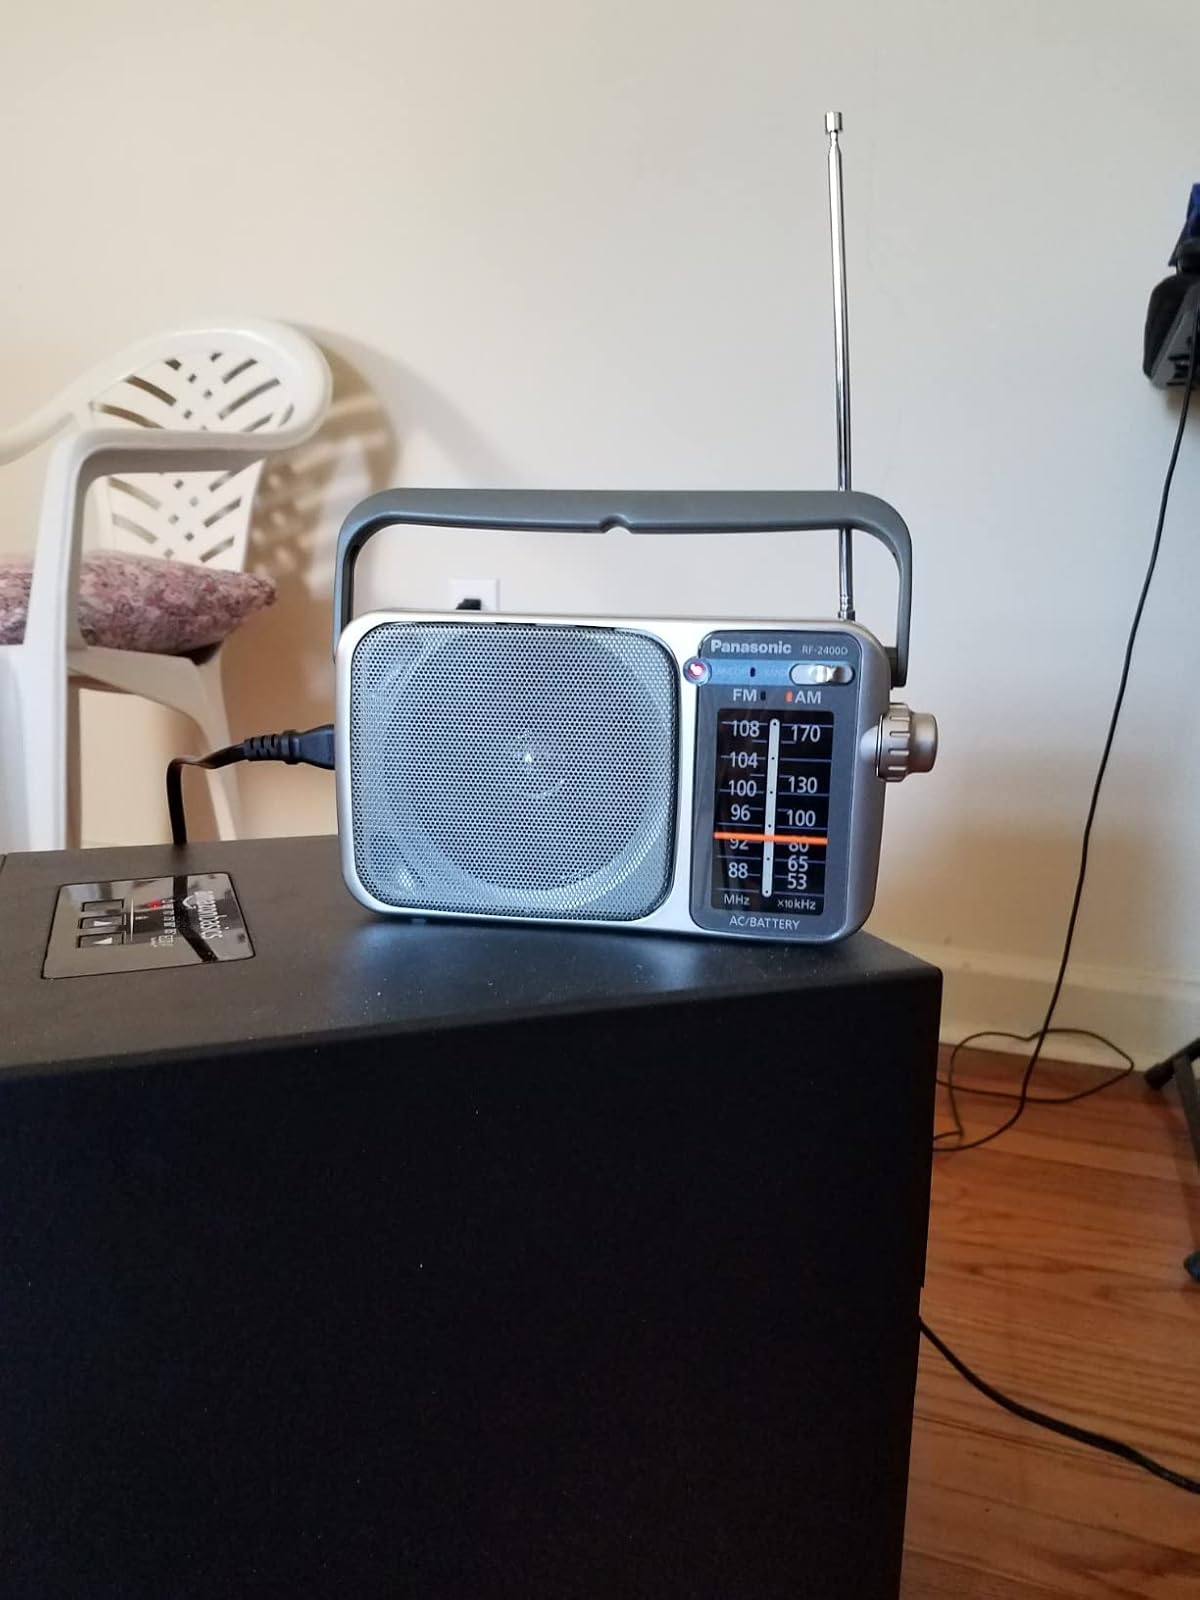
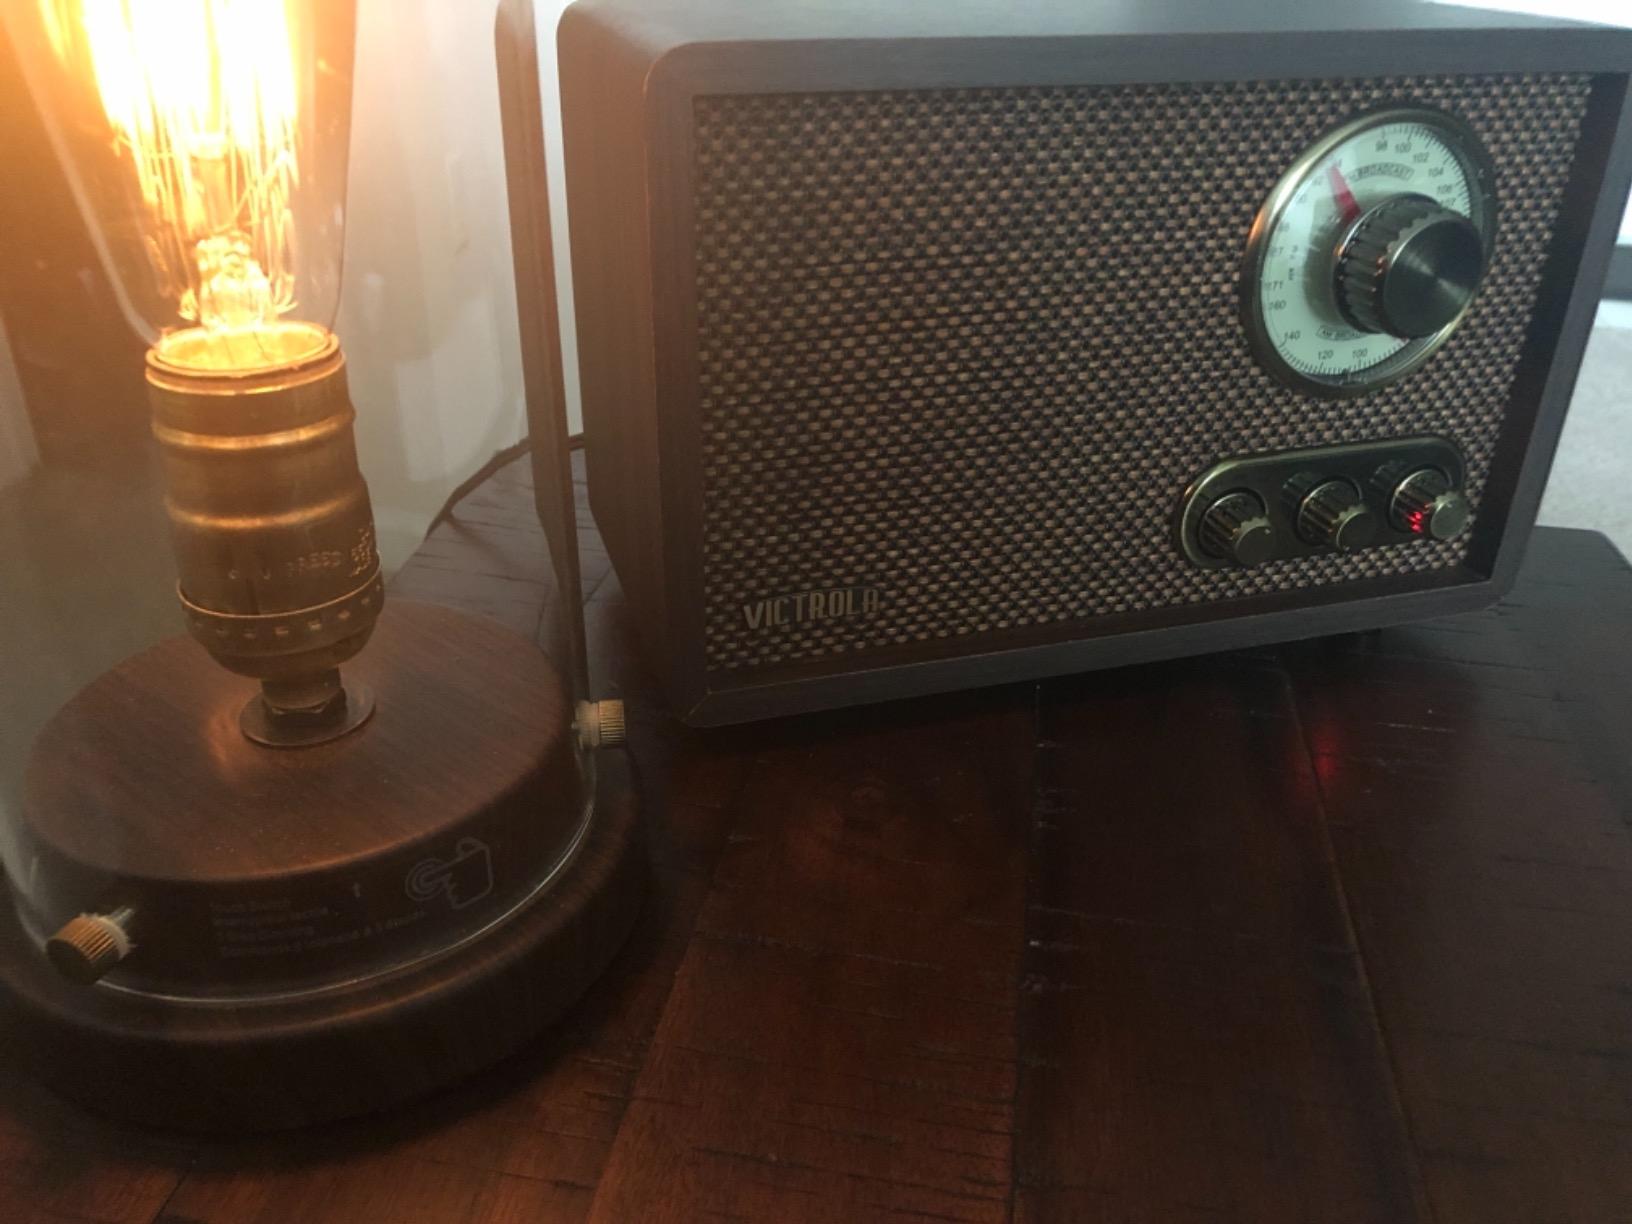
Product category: radio
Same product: no